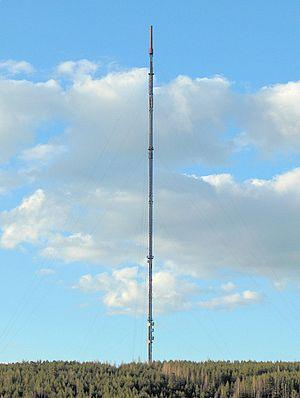
Le Salpausselkä, au pluriel Salpausselät, sont une série de moraines parallèles du sud de la Finlande.